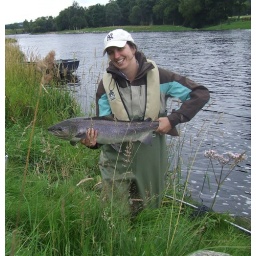
9lb hen caught in high water from boat